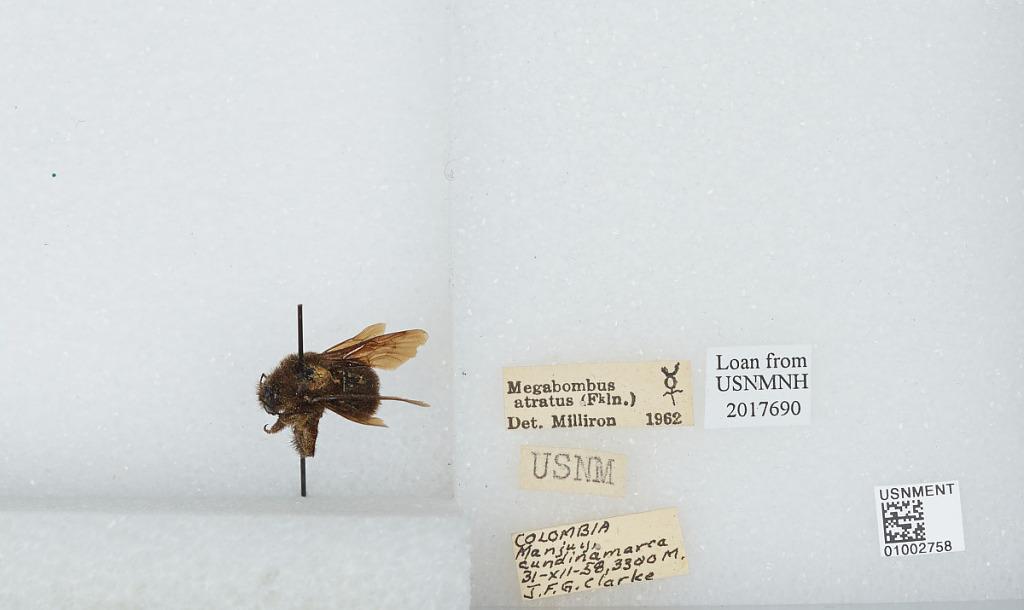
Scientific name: Bombus (Fervidobombus) atratus Franklin
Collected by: J. Clarke
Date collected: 1958-12-31
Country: Colombia
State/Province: Cundinamarca
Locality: Manjuy
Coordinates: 4.81771, -74.1175
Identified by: Milliron